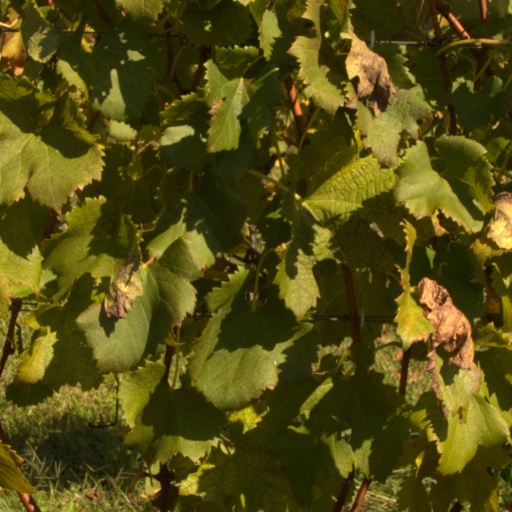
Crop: grape